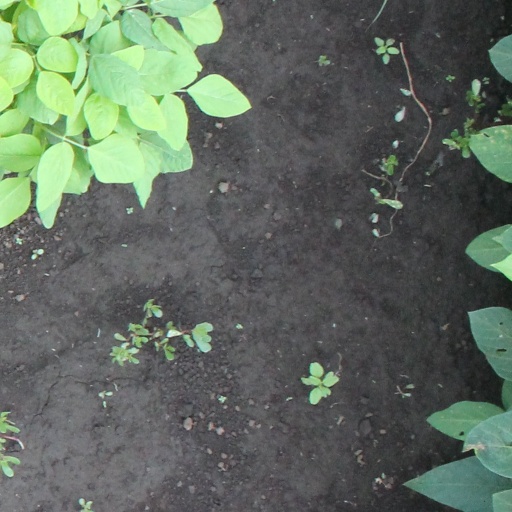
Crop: soybean